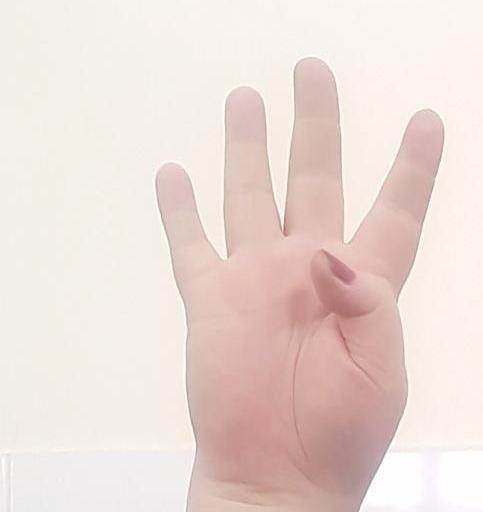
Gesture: four